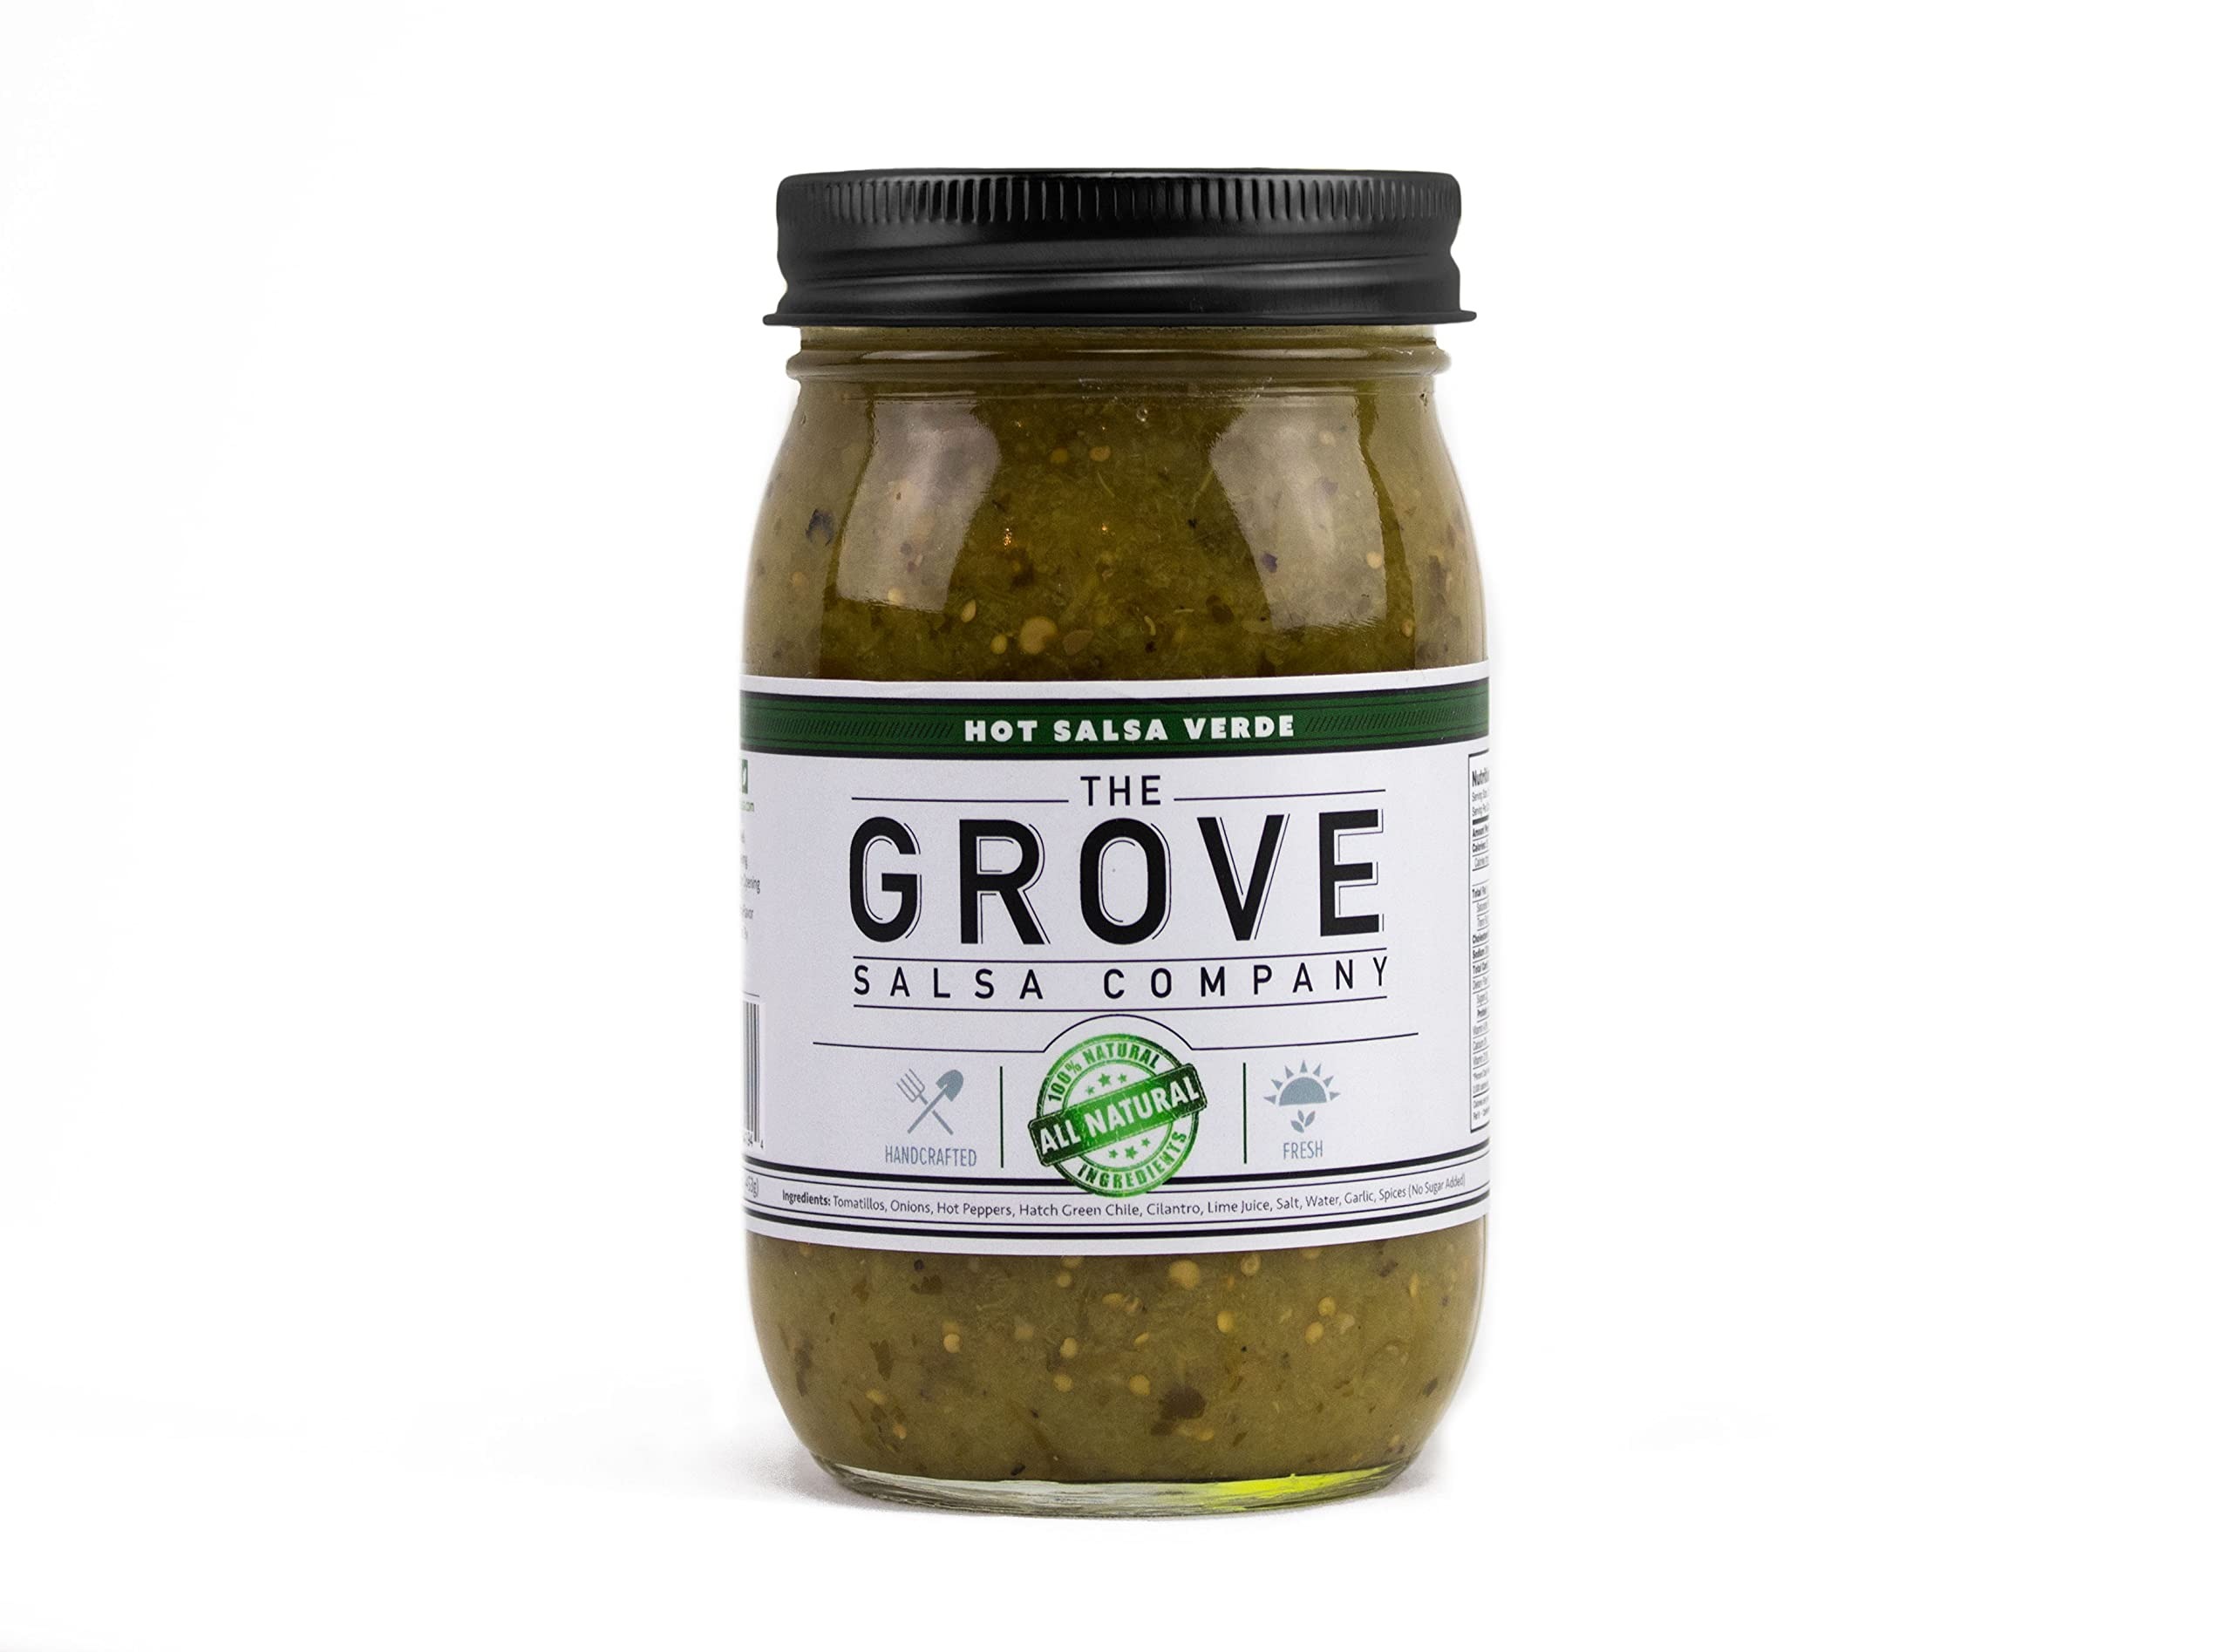
Item Name: Grove Salsa -HOT VERDE Salsa -ALL NATURAL- FRESH- HAND CRAFTED
Bullet Point 1: ✔️HOT & DELICIOUS This Salsa is perfectly balanced and will be the people pleaser
Bullet Point 2: ✔️ NO GMO, GLUTEN, ALL NATURAL This is gluten-free and has zero added preservatives. Just a sweet, craveable flavor
Bullet Point 3: ✔️PERFECT HEALTHY SNACK Enjoy this sweet and mild salsa while cooking or just grab some chips and dig into
Bullet Point 4: ✔️ ALL FRESH INGREDIENTS The freshest tomatoes, onions, green bell peppers, jalapenos, and other spices
Bullet Point 5: ✔️ FAMILY OWNED Manufactured in Springfield, MO
Product Description: Now you realize you love verde salsas but miss the spicy heat of your favorite red salsa. Step up your heat game to our Hot Verde, which uses the flavorful roasted ingredient base with the addition of hatch green chile and serranos, bringing a bonus layer of heat and flavor. Great for: Eggs Topping, Breakfast Burritos, Crockpot Pork Butt, White Chicken Chili Enchiladas Ingredients: Tomatillos, Onions, Jalapenos, Cilantro, Lime Juice, Garlic, Cumin, Salt, Pepper, Olive Oil, Serrano Peppers, Hatch Green Chili
Value: 16.0
Unit: Fl Oz

Price: 7.49